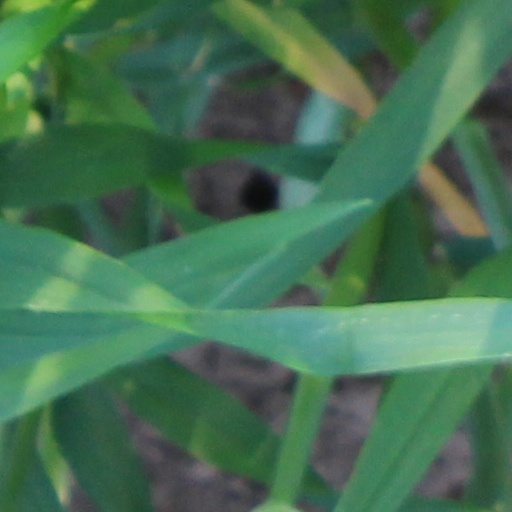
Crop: wheat